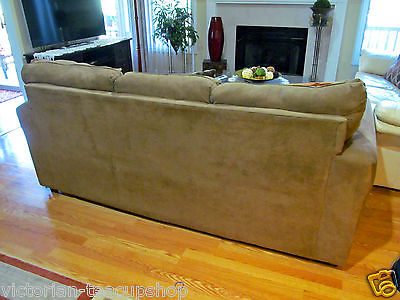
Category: sofa